Toys Are Not for Children

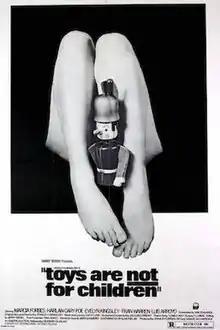

Toys Are Not for Children is a 1972 American exploitation film directed by Stanley H. Brassloff and starring Marcia Forbes, Harlan Cary Poe, Evelyn Kingsley, and Fran Warren. Its plot follows a developmentally-stunted young woman, obsessed with her absent father, who delves into a world of prostitution. The film was also released under the titles "How to Make Love to a Virgin" and "Virgin Dolls".